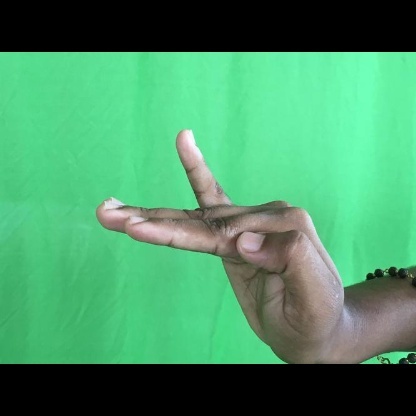
Mudra: Hamsapaksha